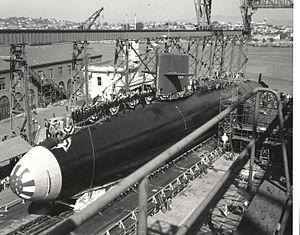
La classe George Washington est une classe de cinq sous-marins sous-marin nucléaire lanceur d'engins de l'US Navy construits entre 1958 et 1961. C'est la première classe de sous-marin en occident capable de lancer des missiles mer-sol balistiques stratégiques nucléaires. Elle représente le début de la dissuasion nucléaire sous-marine américaine.